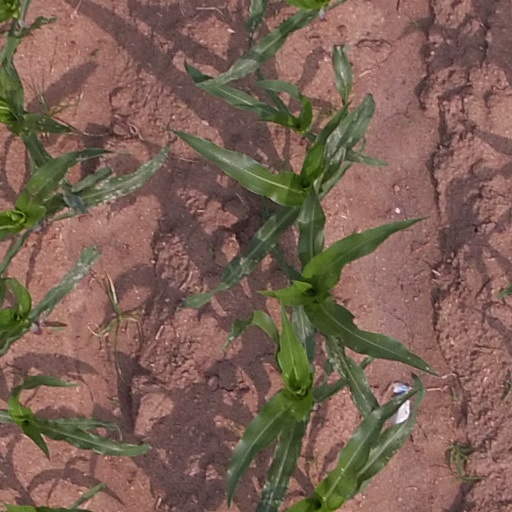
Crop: maize; corn